Kung Fu Angels

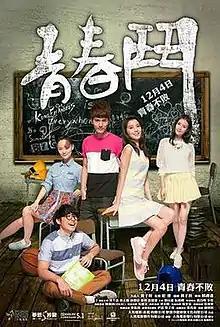

Kung Fu Angels is a 2014 romantic comedy film directed by Herman Yau. A Hong Kong-Chinese co-production, it was released on December 4 in Hong Kong and on December 11 in China.